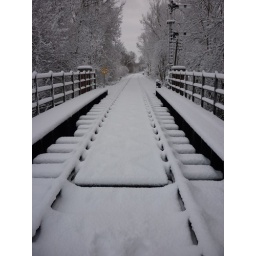
50 looking over river bridge towards Nunnery Street